Cambodia–Russia relations

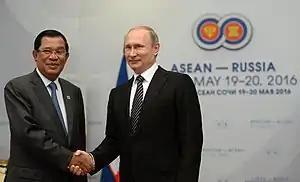
Prime Minister of Cambodia Hun Sen with the President of Russia Vladimir Putin on May 19, 2016.

Cambodia–Russia relations are the bilateral relations of Cambodia and Russia. The relations between both countries were strong since the Soviet era. Russia has an embassy in Phnom Penh. Cambodia has an embassy in Moscow. Both countries are full members of the East Asia Summit.